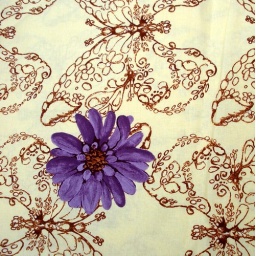
Large scale butterfly print in yellow and purple.